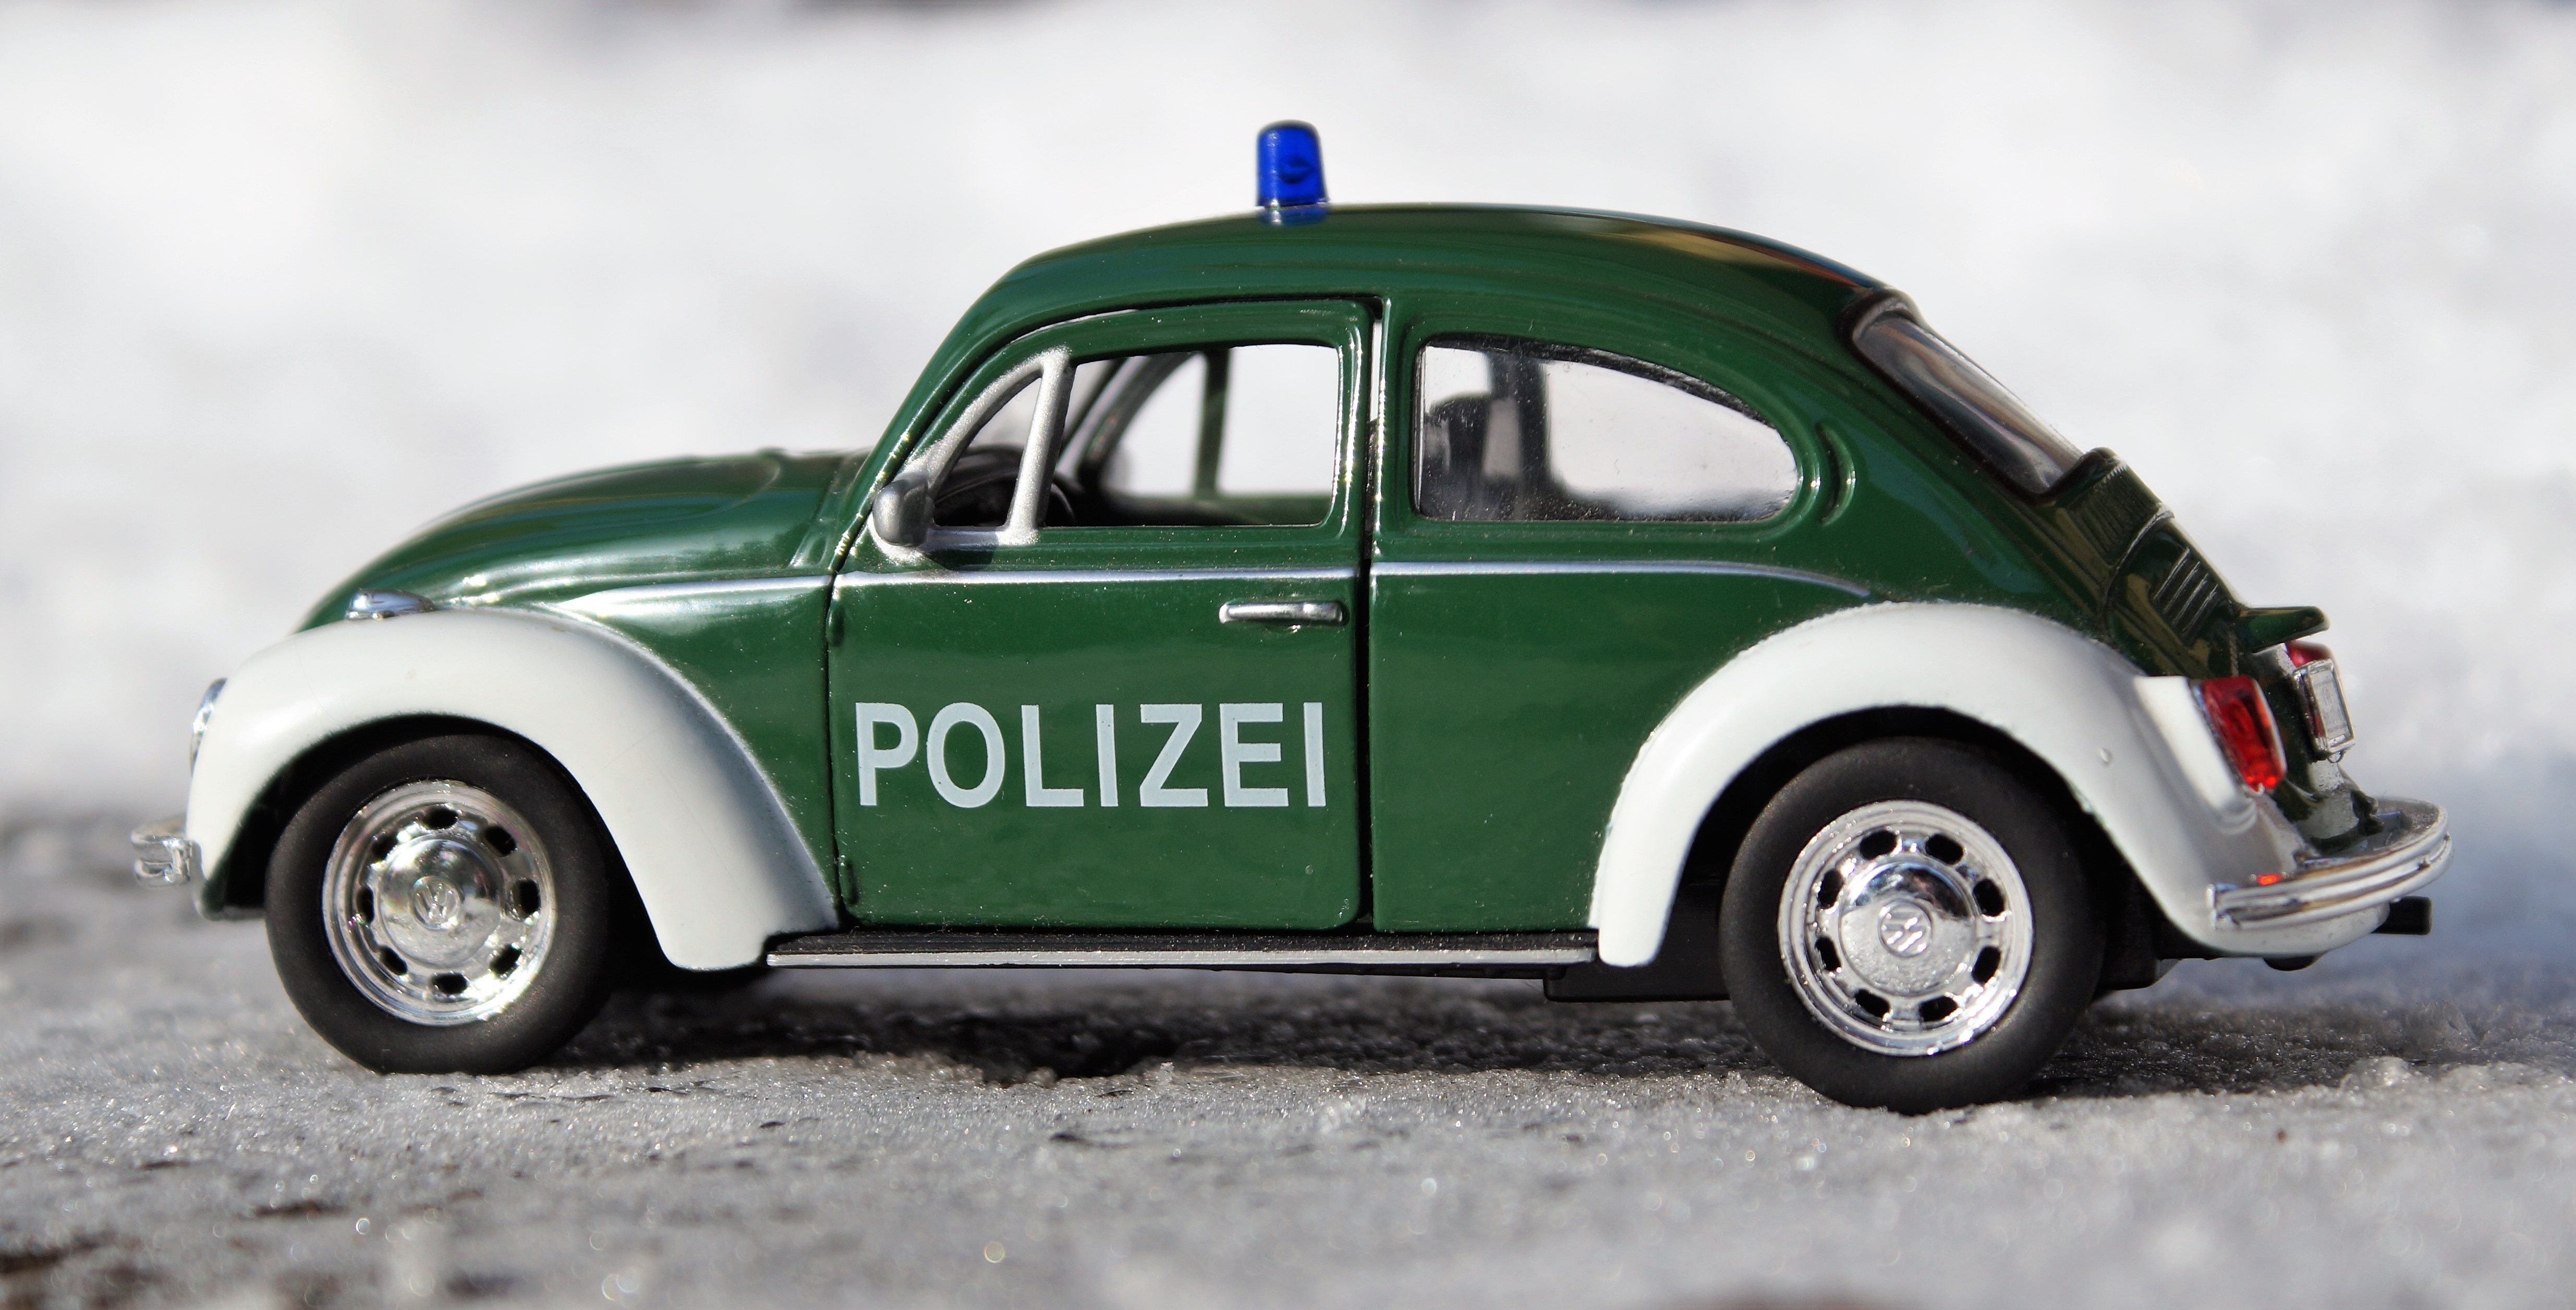
snow, car, wheel, vw, volkswagen, model, vehicle, auto, police, oldtimer, beetle, vehicles, antique car, city car, model car, land vehicle, volkswagen beetle, automobile make, automotive design, subcompact car